Central Minnesota

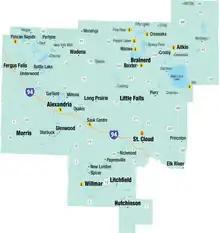
A political map of the Central Minnesota region provided from <a href="https%3A//www.exploreminnesota.com/index.aspx">ExploreMinnesota.com

Central Minnesota is the central part of the state of Minnesota. No definitive boundaries of the region exist, but most definitions would include the land north of Interstate 94, east of U.S. Highway 59, south of U.S. Highway 2, and west of U.S. Highway 169.